Christa Sammler

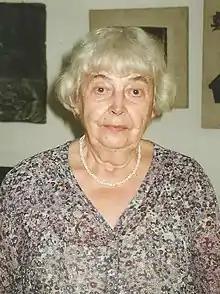
Christa Sammler in 2016

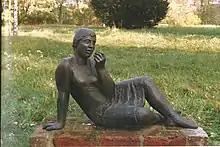

Christa Sammler was born in Breslau (as Wrocław was known at that time). Between 1948 and 1951 she received drawing lessons from Alfred Herzog in Bautzen. 1951 was the year in which she passed her school final exam (""Abitur"") which opened the way for a university-level education. She studied between 1951 and 1956 at the Dresden Academy of Fine Arts where she was taught by Walter Arnold. However, it was probably more important in defining her own approach that between 1956 and 1958 she was a "Master student" (""Meisterschülerin"") with Gustav Seitz at the . She has worked in Berlin as a freelance artist since 1958.